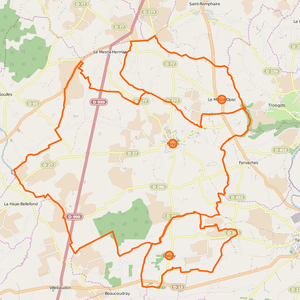
Carte de Moyon village , commune nouvelle
Moyon Villages est une commune française située dans le département de la Manche en région Normandie. Elle est créée le 1ᵉʳ janvier 2016 par la fusion de trois communes, sous le régime juridique des communes nouvelles. Les communes de Chevry, Le Mesnil-Opac et Moyon deviennent des communes déléguées.